Geometric and Topological Inference

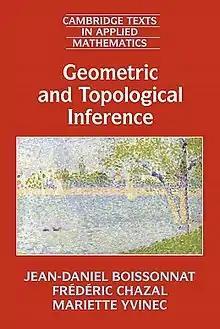
First edition

Geometric and Topological Inference is a monograph in computational geometry, computational topology, geometry processing, and topological data analysis, on the problem of inferring properties of an unknown space from a finite point cloud of noisy samples from the space. It was written by Jean-Daniel Boissonnat, Frédéric Chazal, and Mariette Yvinec, and published in 2018 by the Cambridge University Press in their Cambridge Texts in Applied Mathematics book series. The Basic Library List Committee of the Mathematical Association of America has suggested its inclusion in undergraduate mathematics libraries.